Lisa Corinne Davis

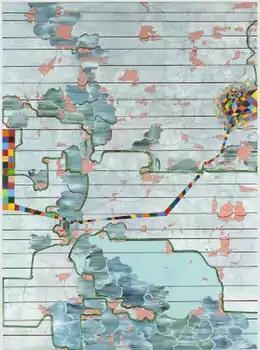
Lisa Corinne Davis, "Psychotropic Turf", oil on canvas, 54.25" x 40", 2015.

Lisa Corinne Davis is an American visual artist known for abstract paintings and works on paper that suggest maps and other encoded forms of knowledge. She employs abstraction as a means of rendering the complexities of contemporary experience—including her own as an African-American woman—often questioning preconceived notions about identity, classification, and rationality versus subjectivity. Her densely layered, colorful work merges contrasting schemas, visual elements and formal languages, blurring distinctions between figuration and abstraction, real and fictive spaces and concepts, and microcosmic or macrocosmic reference. "Brooklyn Rail" critic Joan Waltemath wrote, "The urban experiences of space and time that Davis presents are subtle distillations of moment and coincidence ... Her attempt to map the shattered terrain of contemporary life points both to an awareness of other times and a belief in navigating the present one."